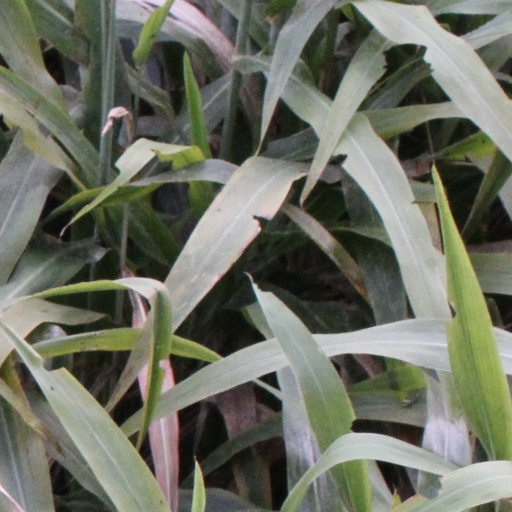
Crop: sorghum